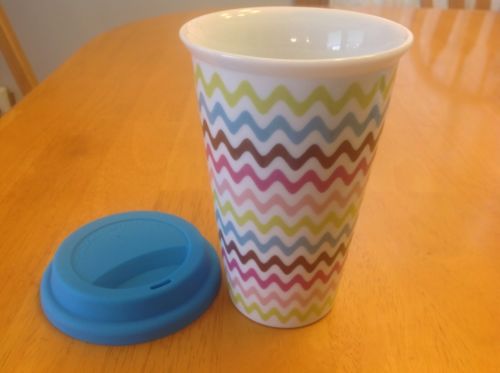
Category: mug